Beast (Marvel Comics)

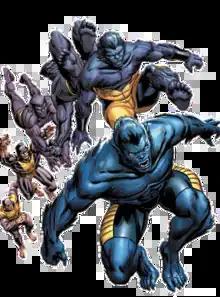
The different forms of Beast on a variant cover of "Powers of X" #2 (August 2019).Art by Patrick Zircher.

Beast is a superhero appearing in American comic books published by Marvel Comics and is a founding member of the X-Men. The character was introduced as a mutant possessing ape-like superhuman physical strength and agility, oversized hands and feet, a genius-level intellect, and otherwise normal appearance and speech. Eventually being referred to simply as "Beast", Dr. Henry Philip "Hank" McCoy underwent progressive physiological transformations, gaining animalistic physical characteristics. These include blue fur, both simian and feline facial features, pointed ears, fangs, and claws. Beast's physical strength and senses increased to even greater levels.